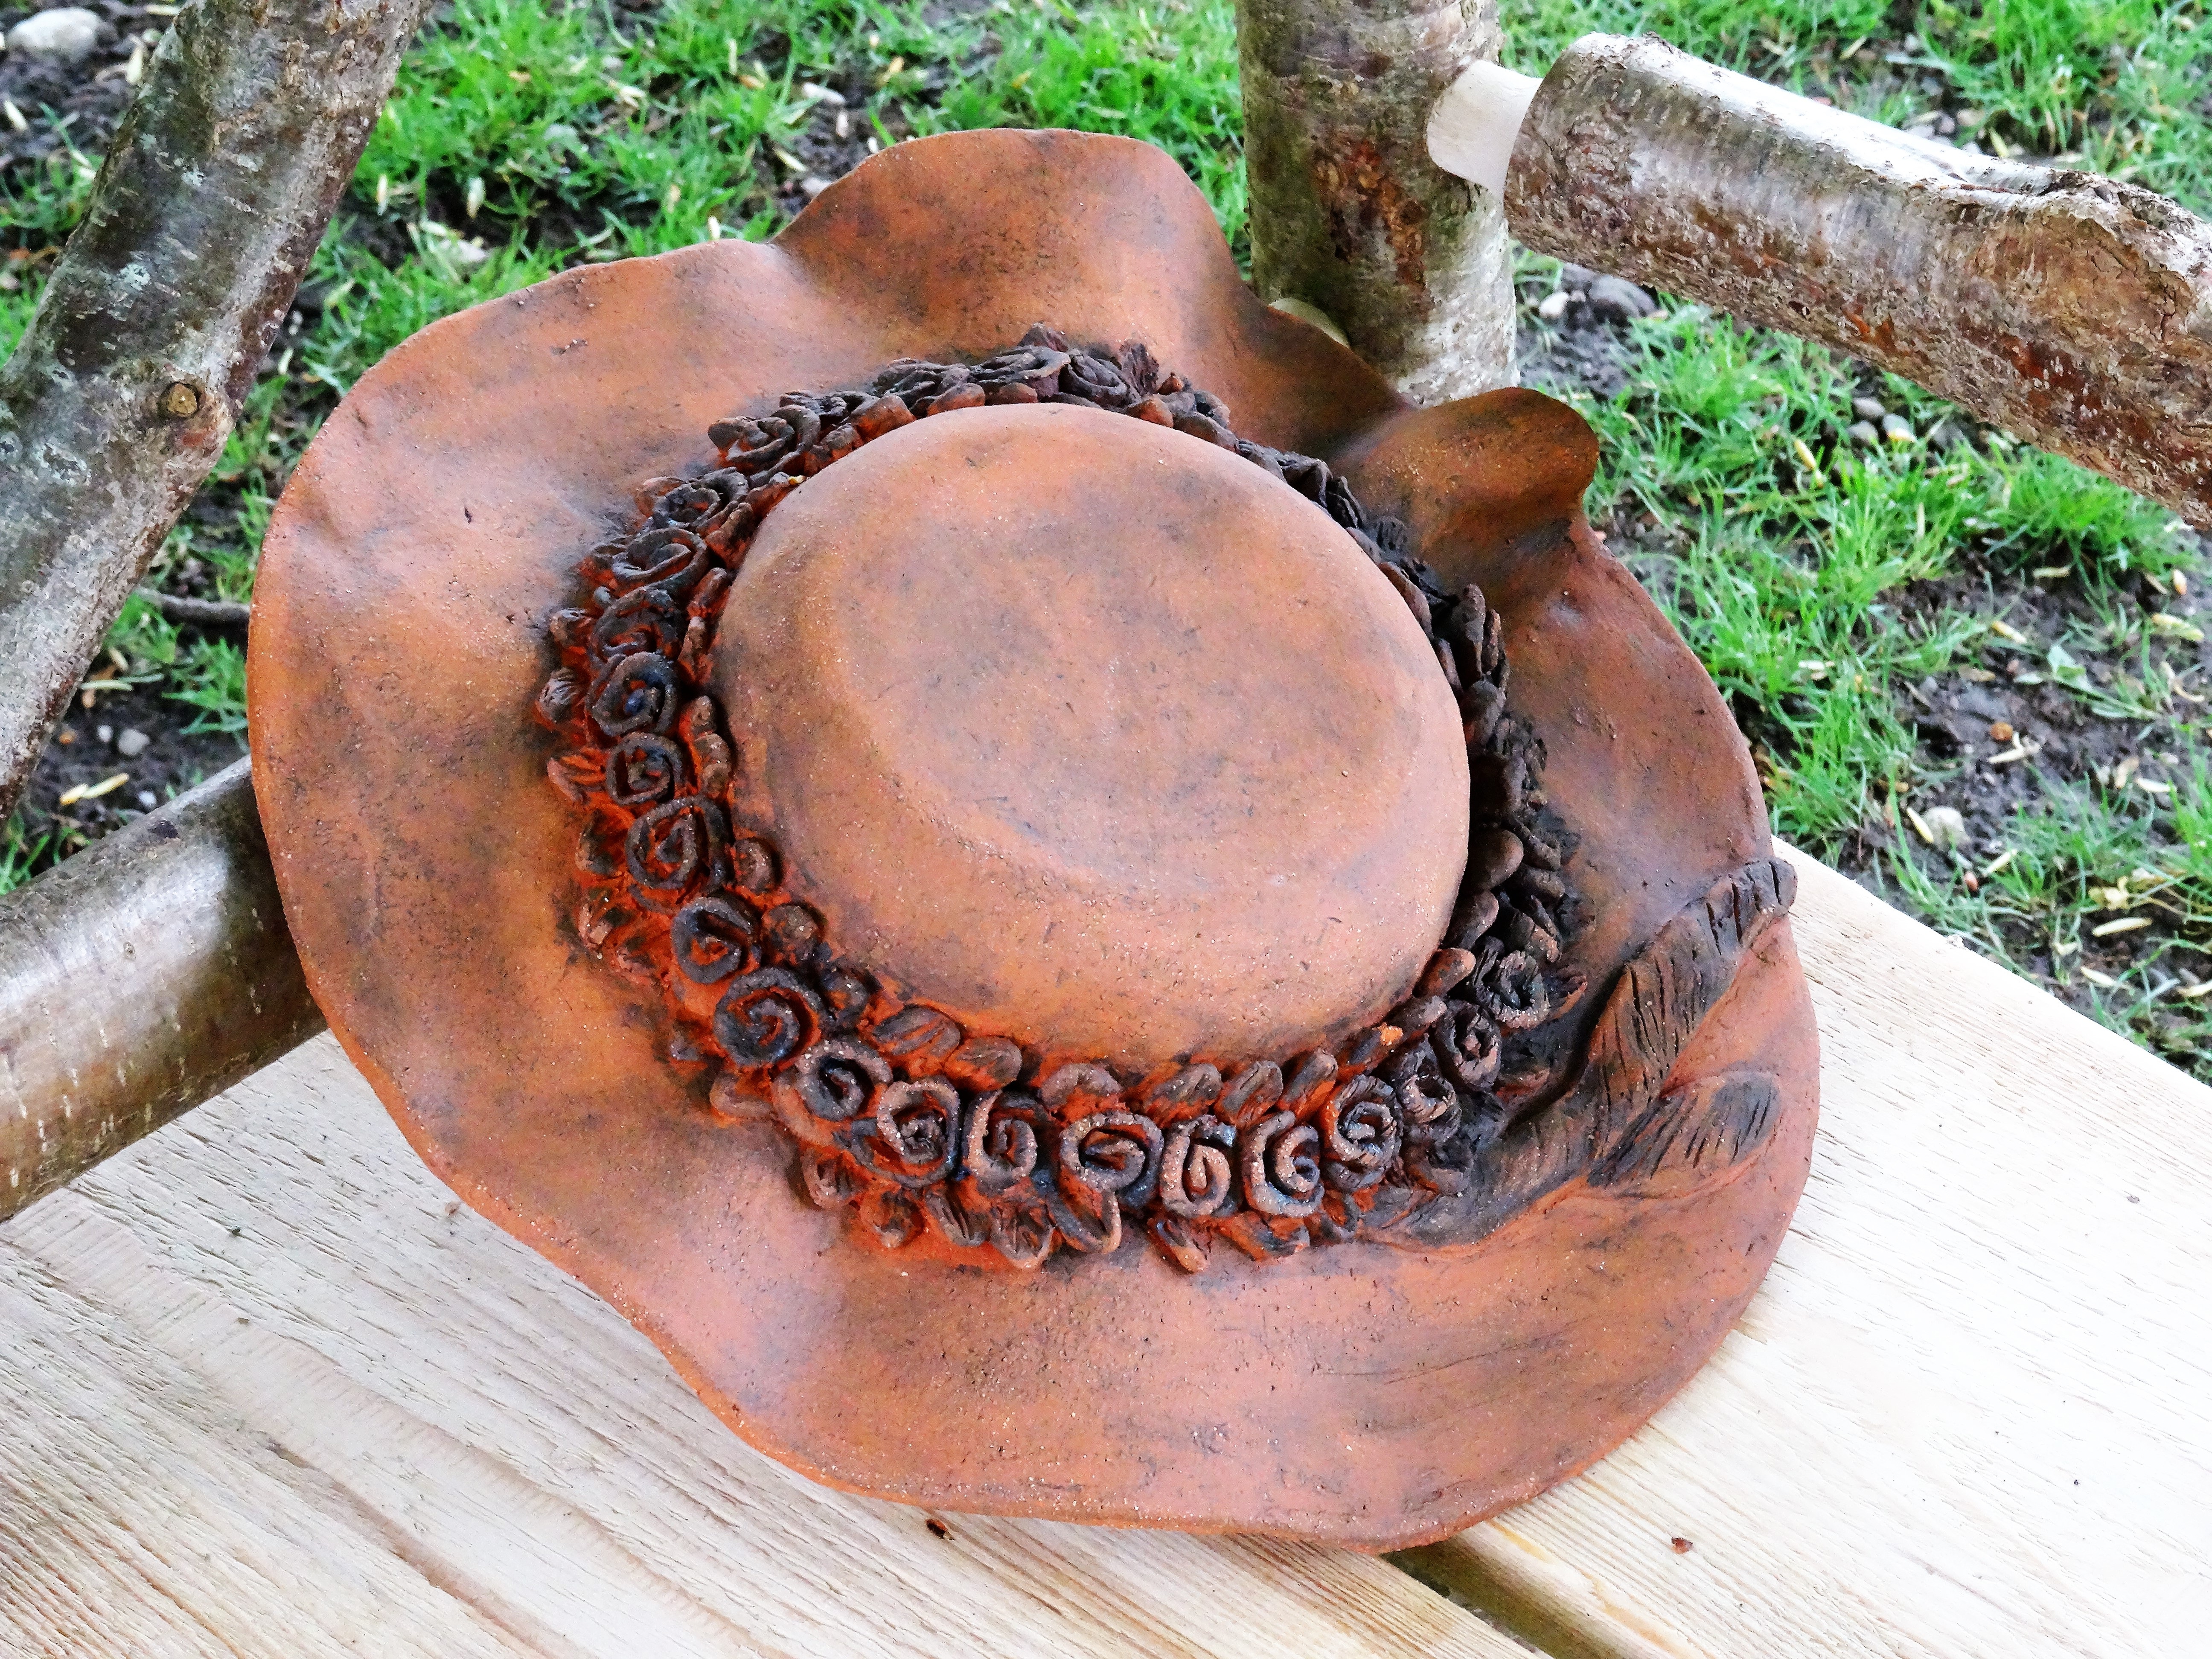
wood, trunk, decoration, soil, hat, coconut, sculpture, art, carving, hand labor, man made object, hand drum